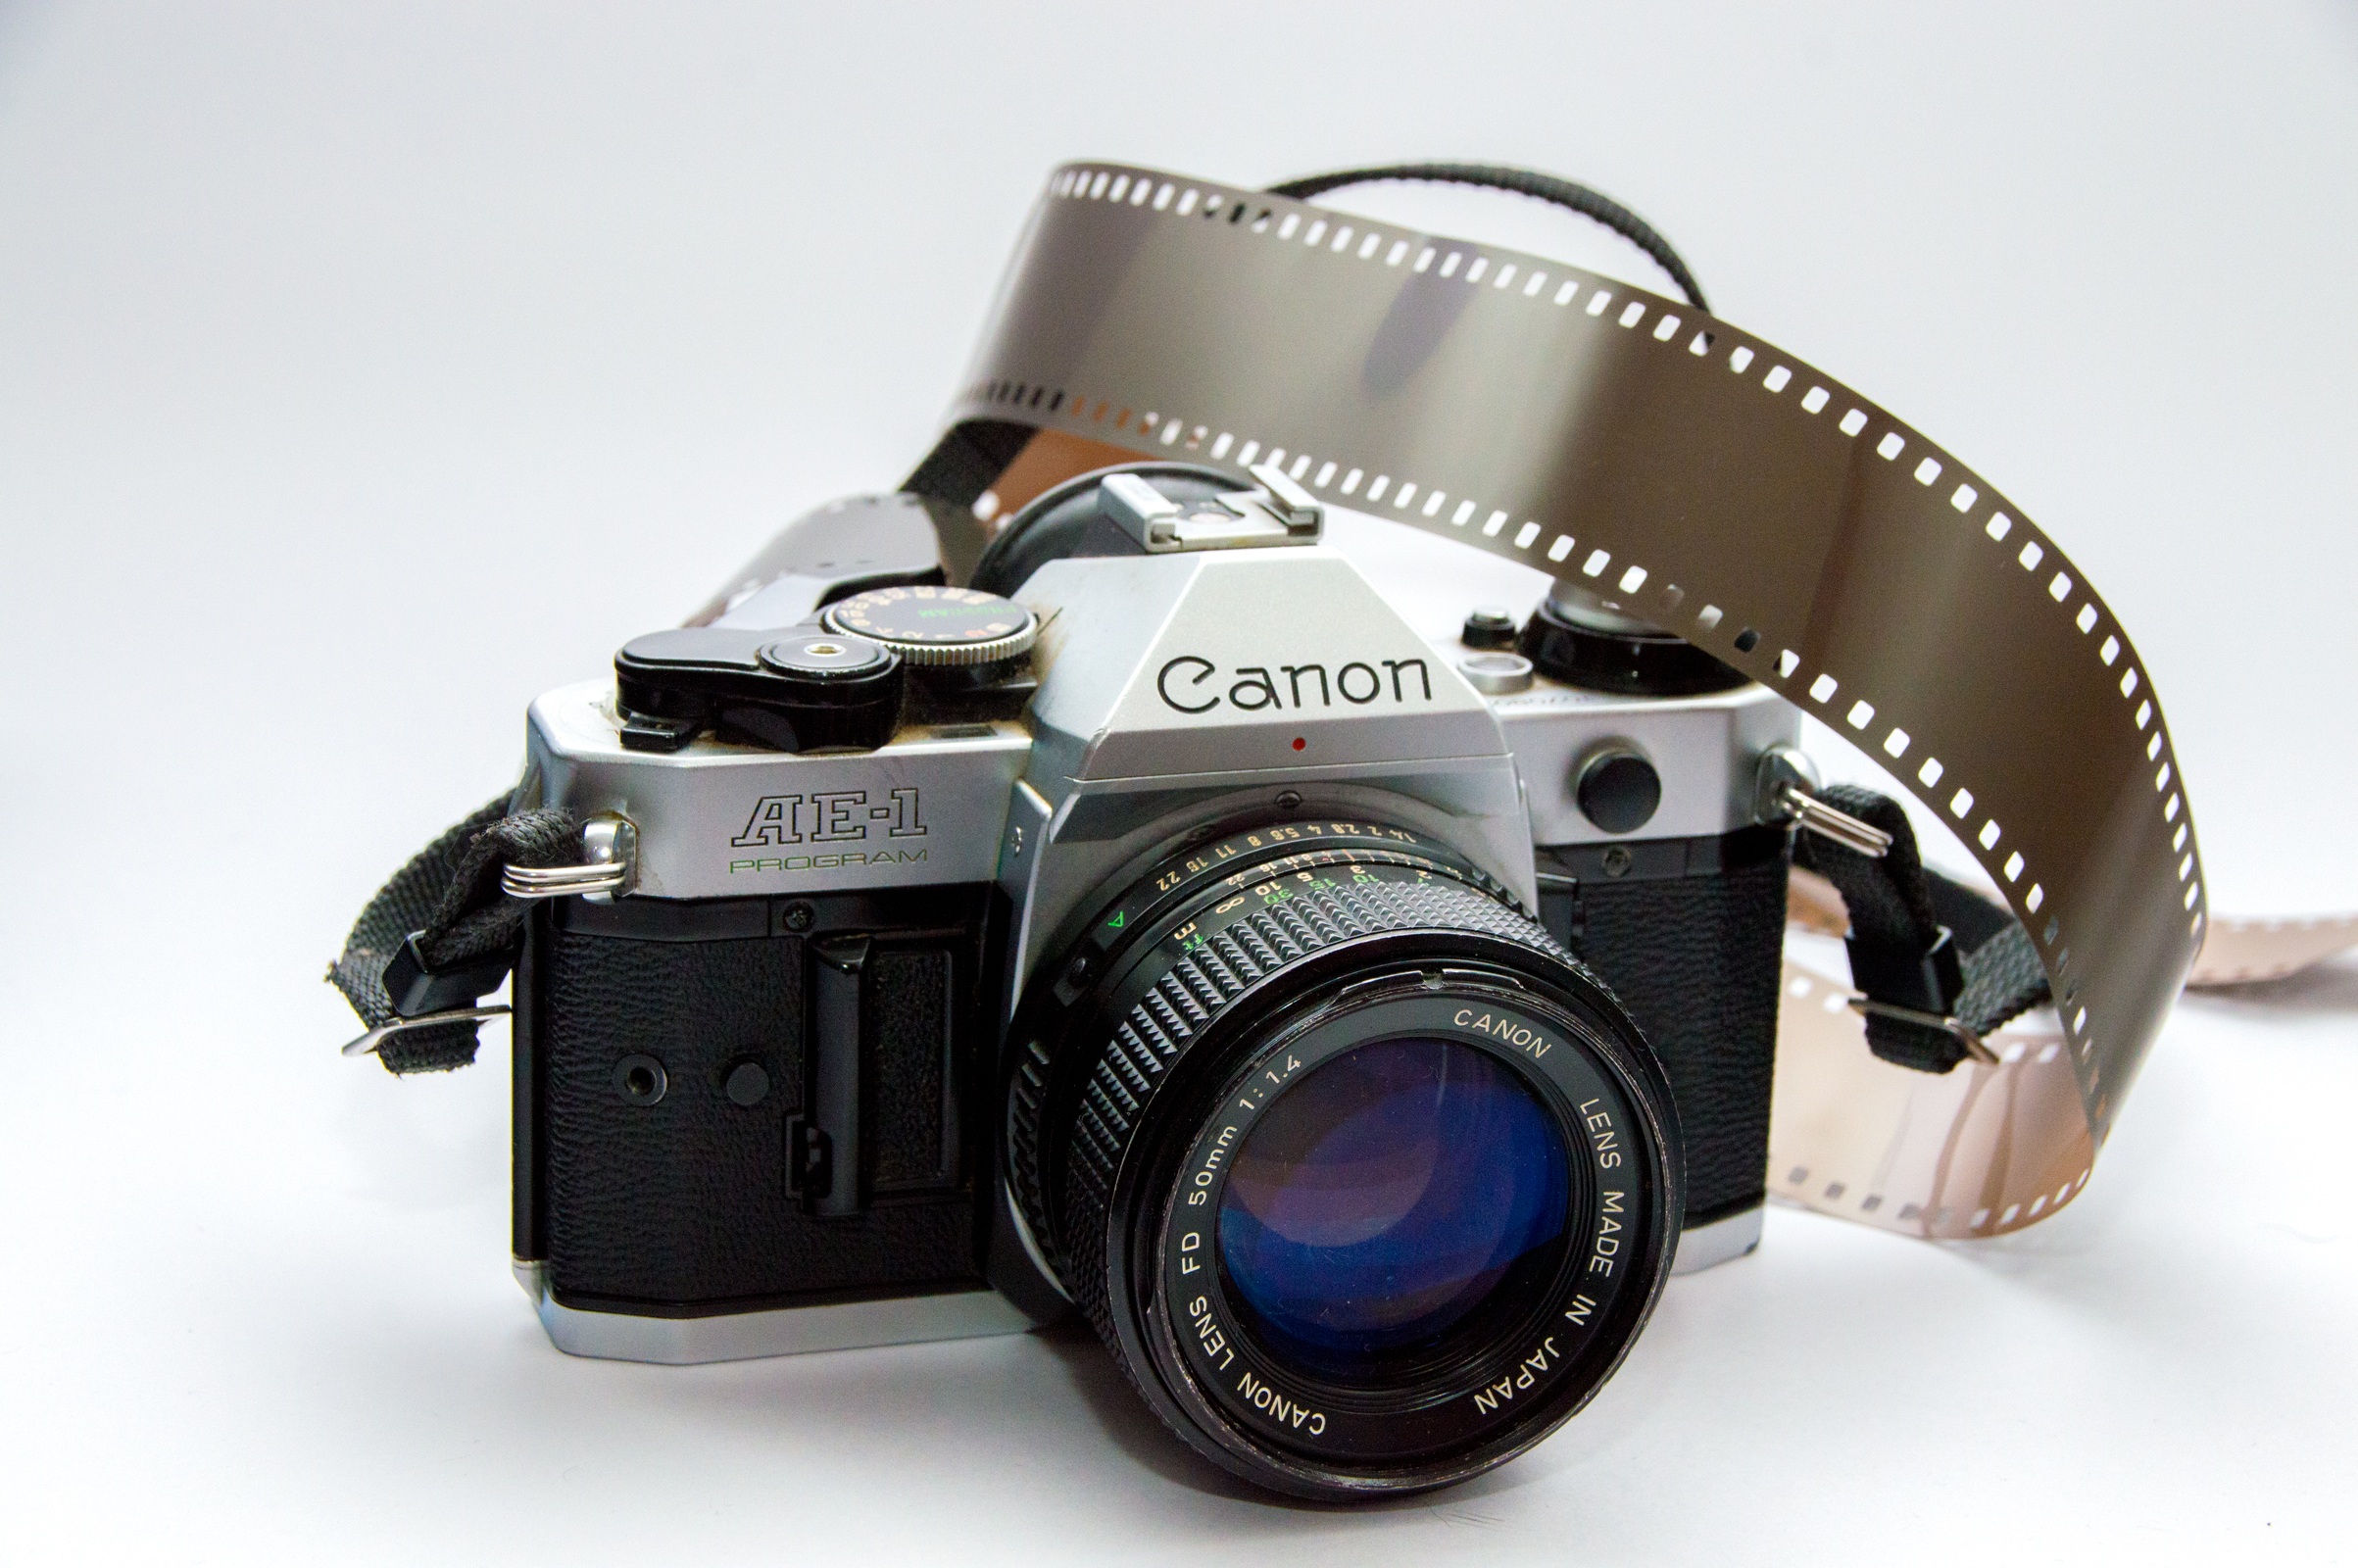
camera, photography, vintage, old, slr, lens, canon, product, reflex camera, digital camera, camera lens, strap, digital slr, single lens reflex camera, cameras optics